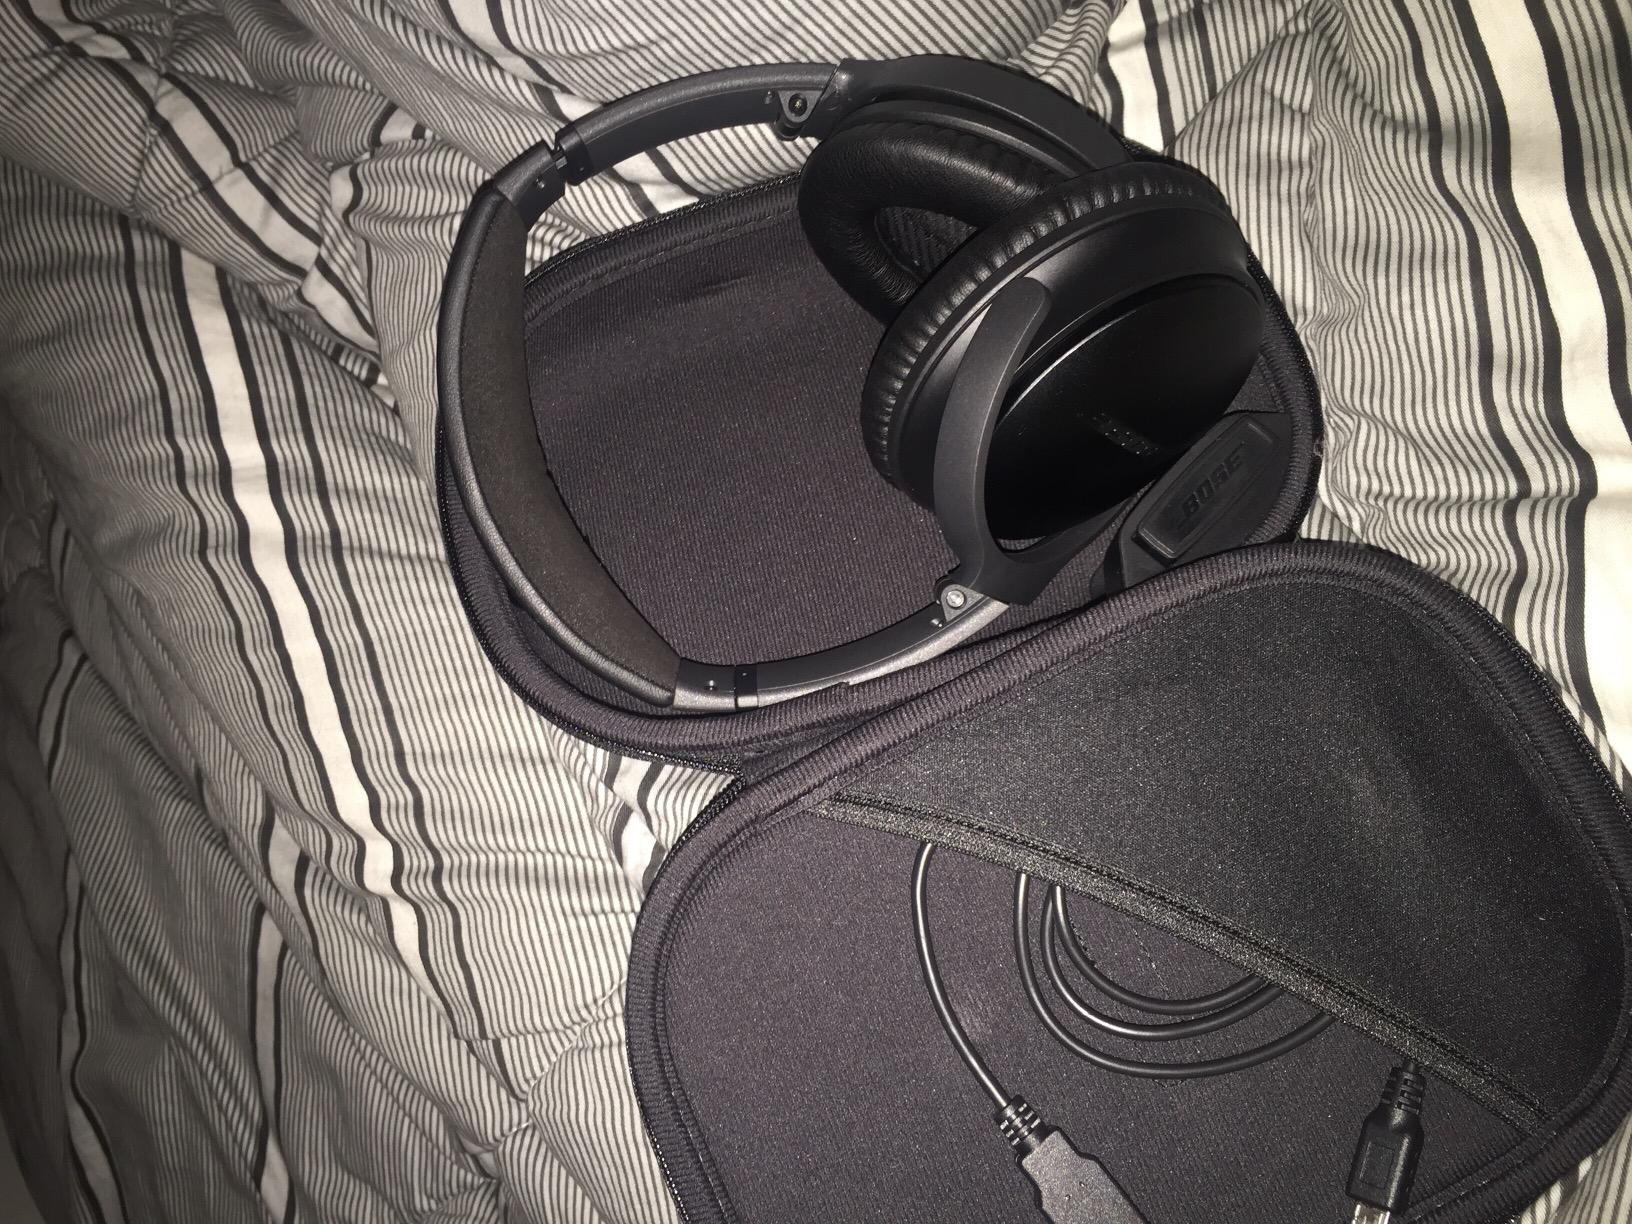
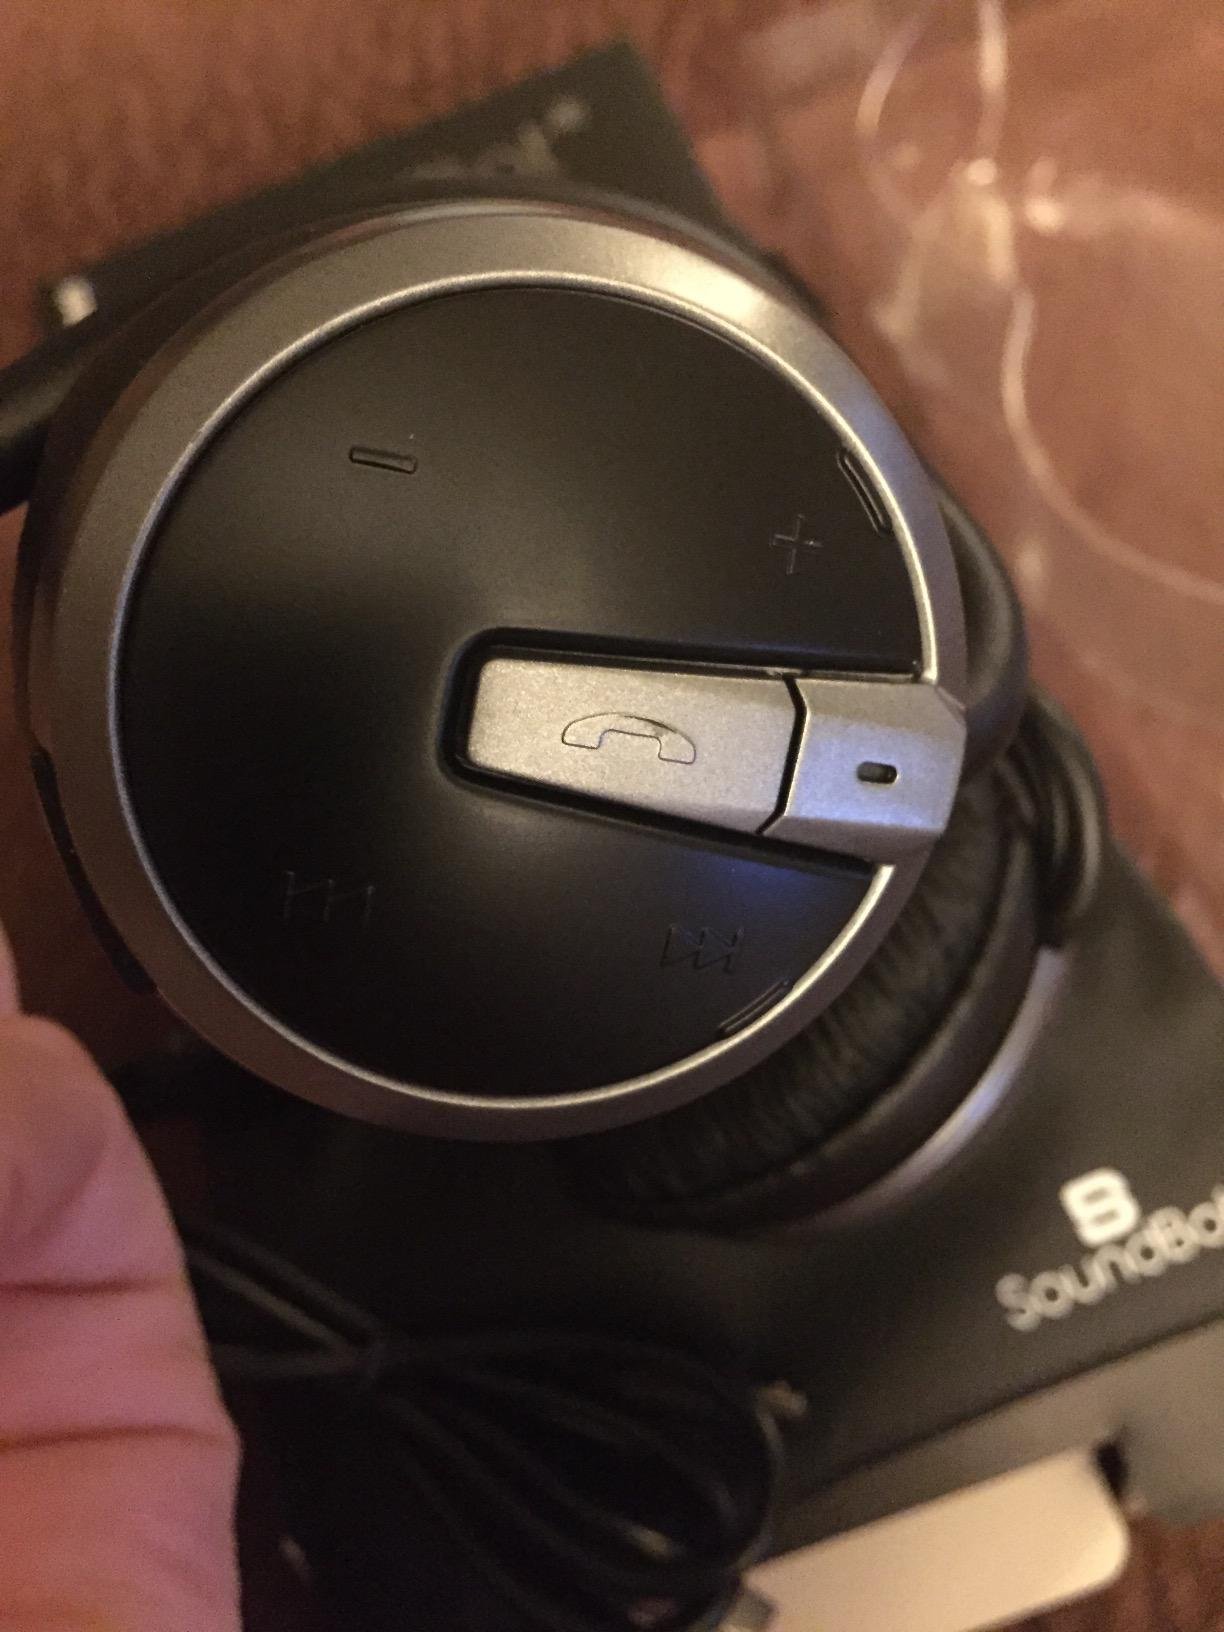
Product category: headphones
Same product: no